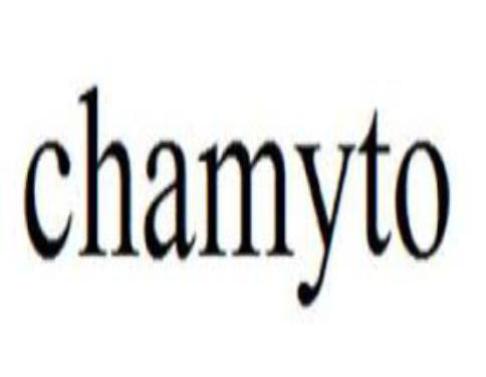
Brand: chamyto
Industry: Food